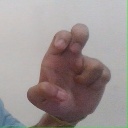
अक्षर: अ